Communications and media in Sarajevo

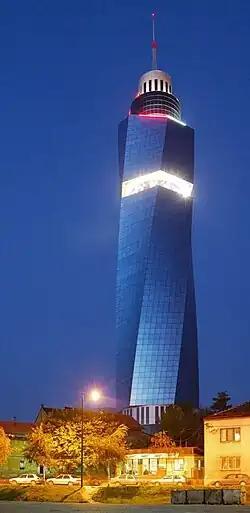
The Avaz Twist Tower is the headquarters of the Sarajevo newspaper "Dnevni avaz"

As the capital and largest city of Bosnia and Herzegovina, Sarajevo is naturally the main center of the country's media. Most of the country's major television channels are based in the city, as are the most popular newspapers and magazines.